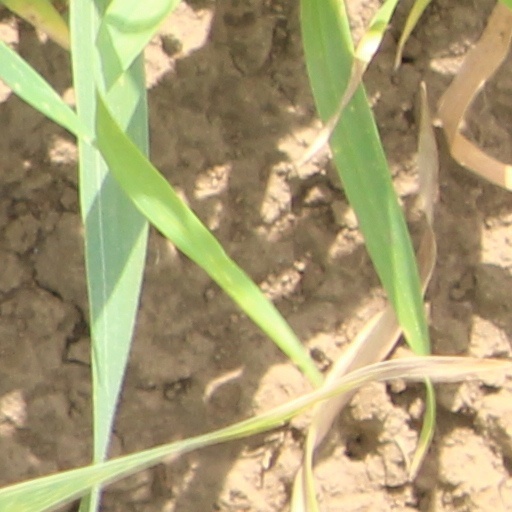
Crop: wheat